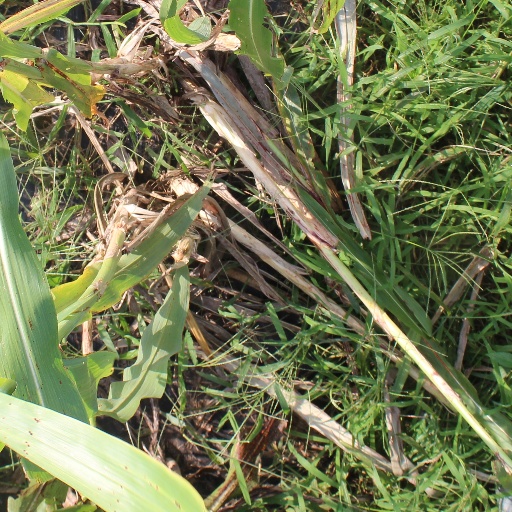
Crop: sorghum